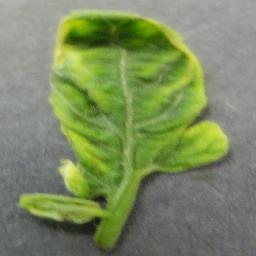
Label: Tomato___Tomato_Yellow_Leaf_Curl_Virus